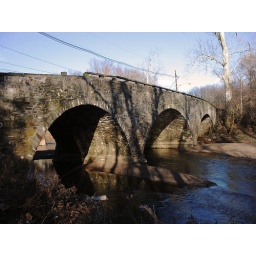
Old stone bridge over the Stony Brook.